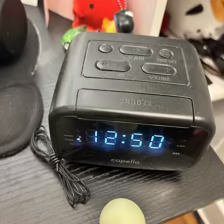
Label: no bracelet mod